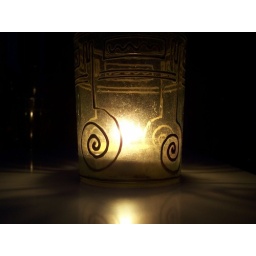
Shot of candle in glass with shadows